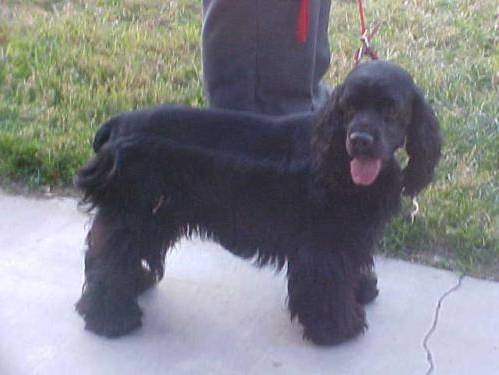
Label: dog